Pete Buttigieg

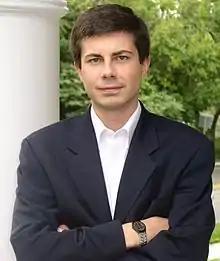
Buttigieg campaign photo for Indiana State Treasurer in March 2010

After earning his Oxford degree, in 2007, Buttigieg became a consultant at the Chicago office of McKinsey & Company, where he worked on energy, retail, economic development, and logistics for three years. His clients at McKinsey included the health insurer Blue Cross Blue Shield of Michigan; electronics retailer Best Buy; Canadian supermarket chain Loblaws; two nonprofit environmentalist groups, the Natural Resources Defense Council and Energy Foundation; and several U.S. government agencies, the Environmental Protection Agency (EPA), Energy Department, Defense Department, and Postal Service. He took a leave of absence from McKinsey in 2008 to become research director for Jill Long Thompson's unsuccessful campaign for Indiana governor. His work at McKinsey included trips to Iraq and Afghanistan, which he rarely discusses. Buttigieg left McKinsey in 2010 in order to focus full-time on his campaign for Indiana state treasurer.